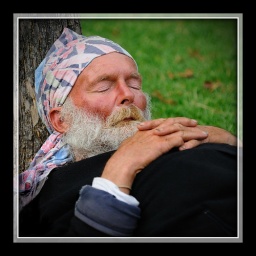
I drove past this homeless guy lying under a tree next to a lake .. I had to go take a picture.